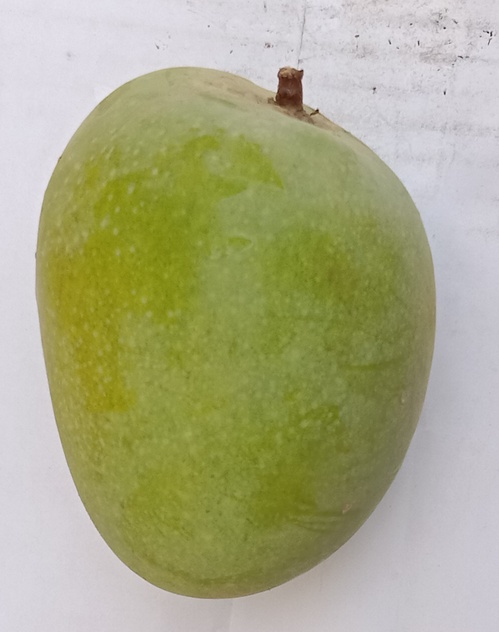
Mango variety: Anwar Ratool